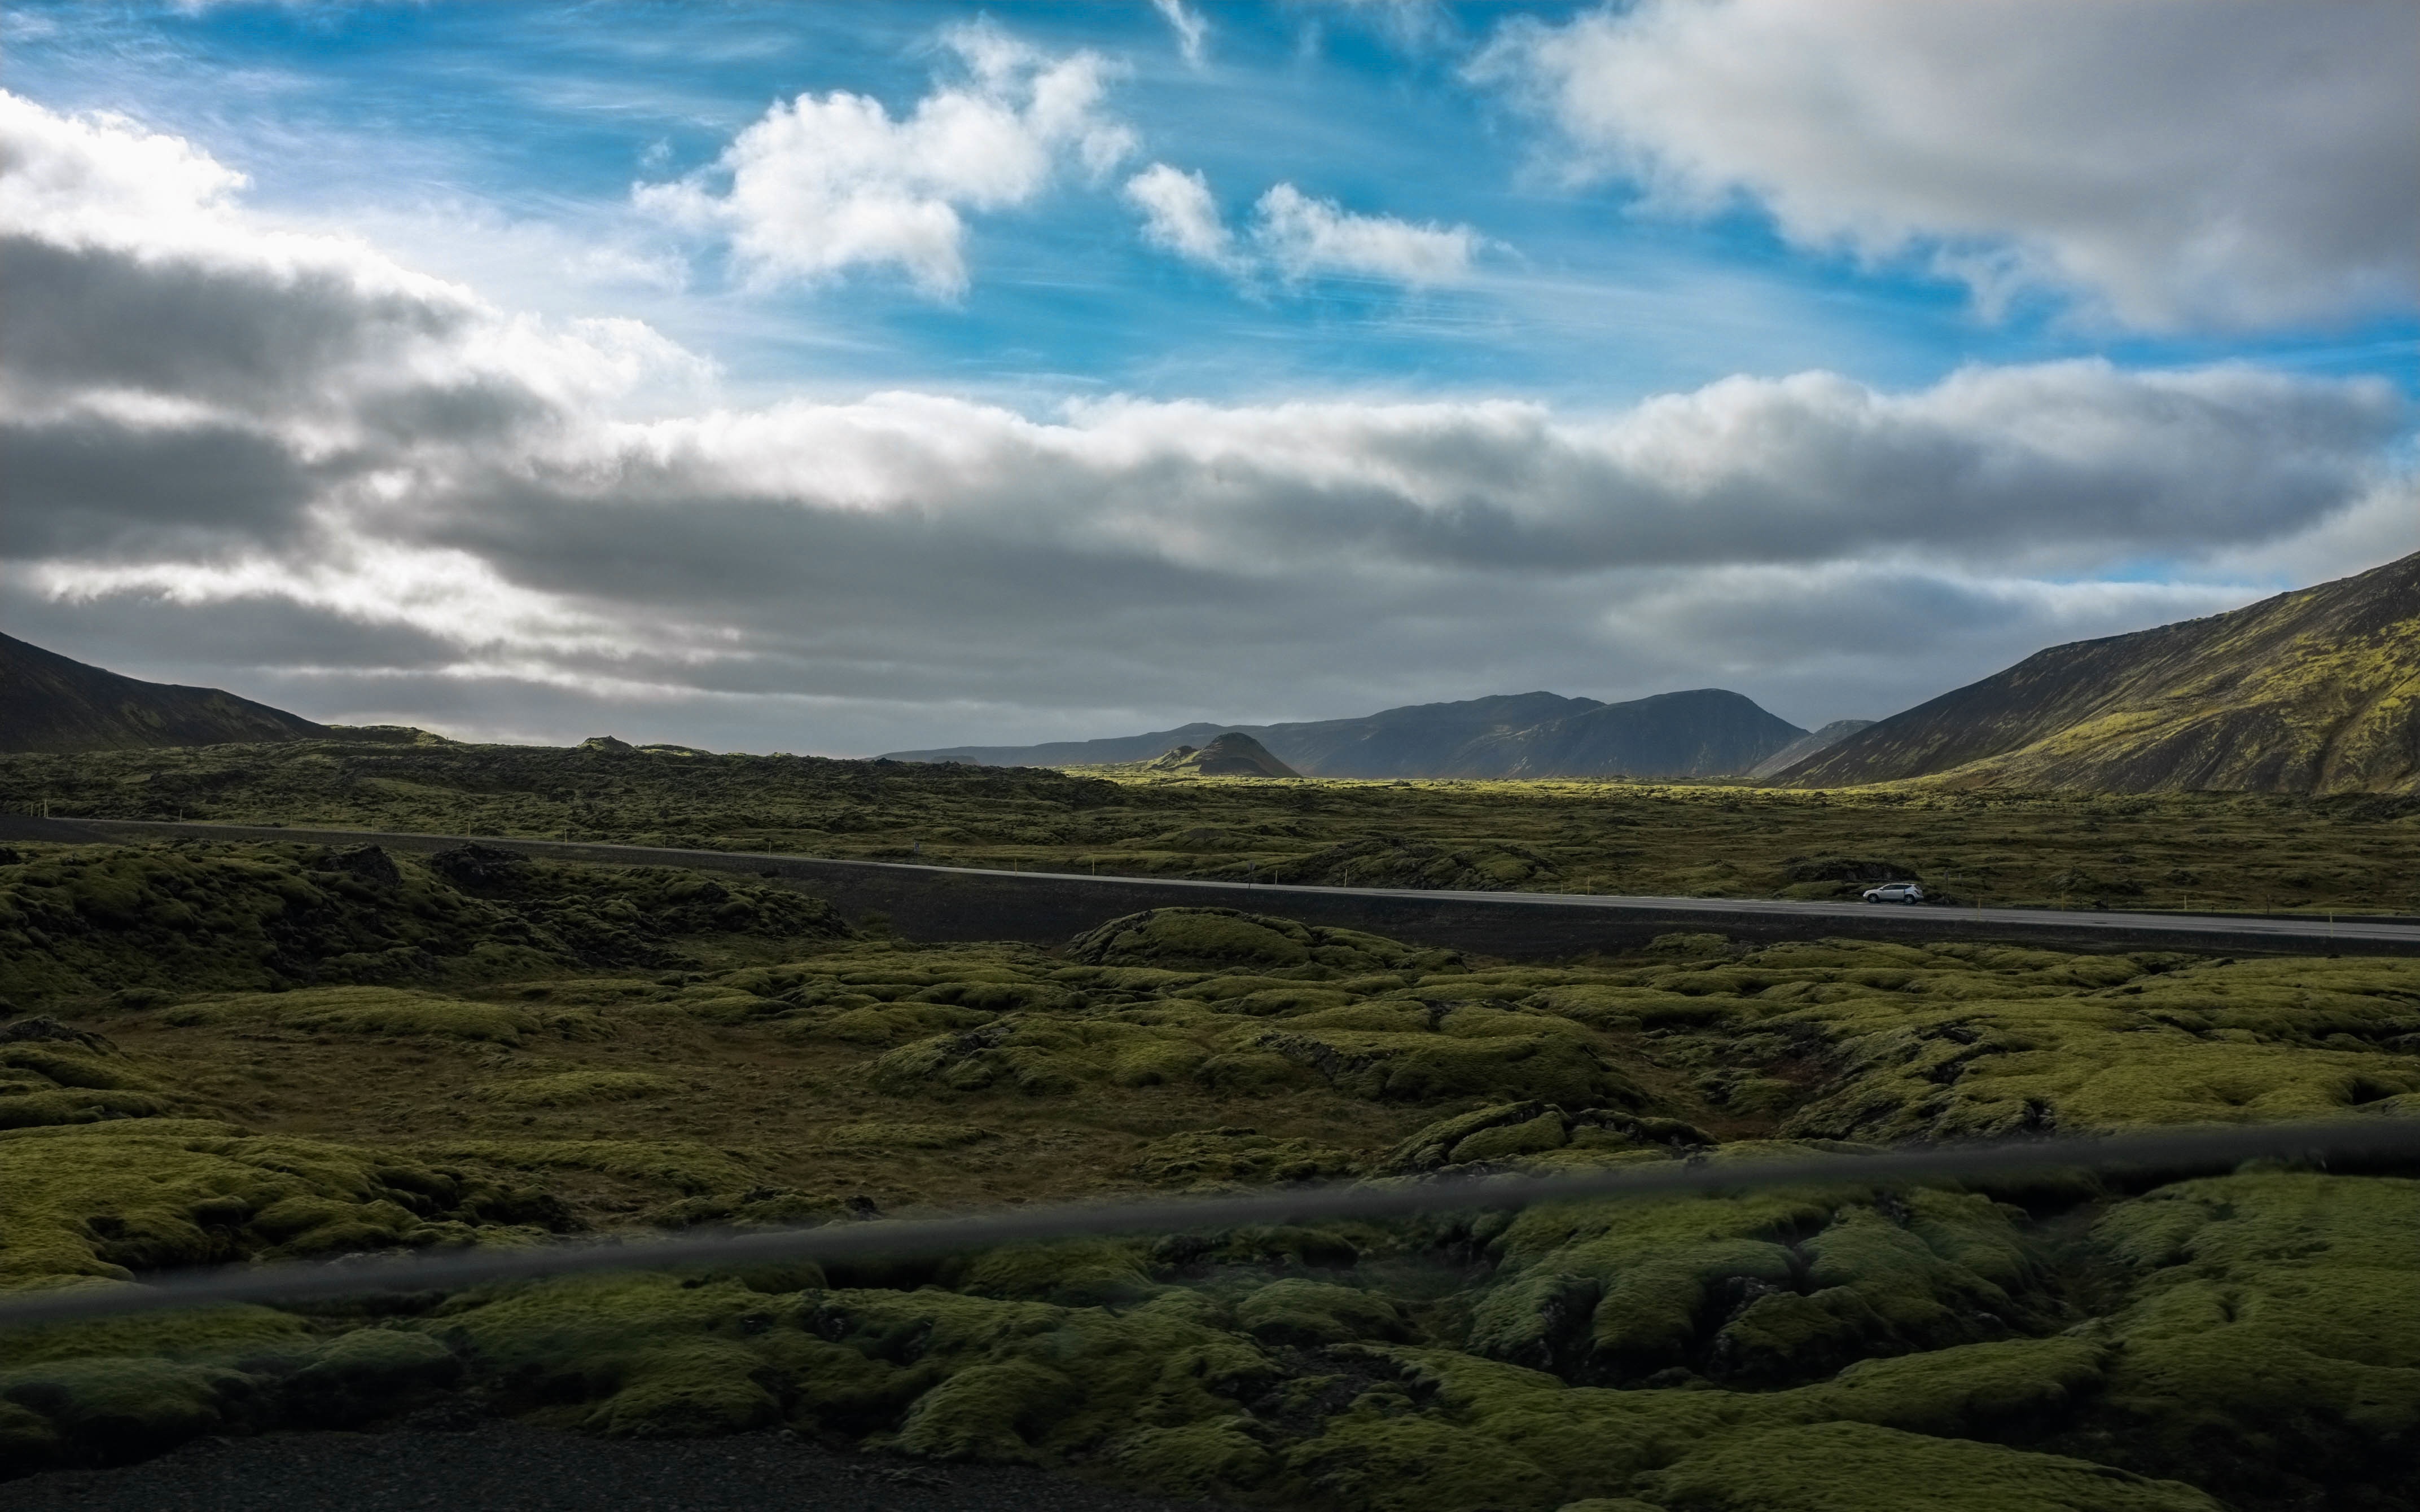
landscape, sea, nature, horizon, wilderness, mountain, cloud, sky, hill, lake, valley, mountain range, highland, plain, grassland, badlands, plateau, fell, habitat, loch, ecosystem, rural area, landform, meteorological phenomenon, natural environment, geographical feature, atmospheric phenomenon, mountainous landforms